SocArXiv

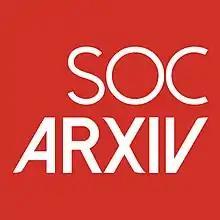

SocArXiv is an online paper server for the social sciences founded by sociologist Philip N. Cohen in partnership with the non-profit Center for Open Science. It is an open archive based on the ArXiv preprint server model used for the natural sciences, mathematics, and computer science. The site describes itself as an "open archive of the social sciences, [which] provides a free, non-profit, open access platform for social scientists to upload working papers, preprints, and published papers, with the option to link data and code." It also hosts papers in the areas of arts and humanities, education, and law.